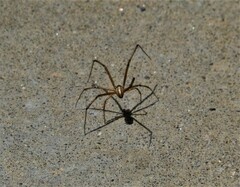
Species: Lactrodectus_hesperus